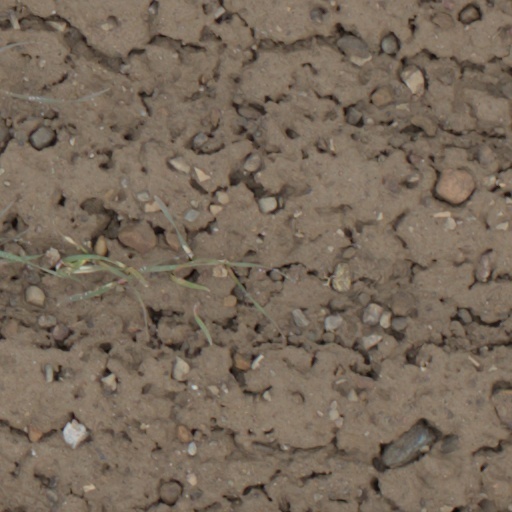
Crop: wheat